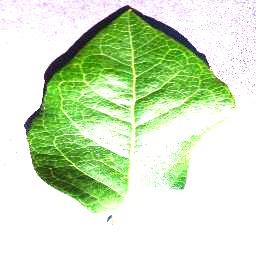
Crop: blueberry
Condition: healthy